Maine Warden Service

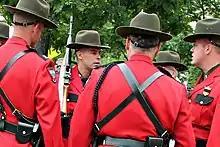
Maine Wardens pictured in 2012.

The Warden Service is headed by the Director of the Bureau of the Warden Service, who holds the rank of colonel.